Milk War

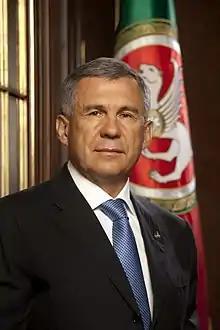
In 2018, Rustam Minnikhanov's concerns for dairy farmers in Tatarstan coincided with another ban on Belarusian dairy products

In August 2013, Vladislav Baumgertner, CEO of Russian potash producer Uralkali, was arrested in Minsk for involvement in an alleged criminal scheme after Belarus invited him for talks. In October 2013, Russia banned dairy imports from Lithuania, with Onishchenko citing quality concerns. The ban was seen as an effort to put political pressure on Lithuania, which then held the Presidency of the Council of the European Union, for planning to host an EU summit that would offer closer economic ties to several post-Soviet states. Russia announced in December 2013 its intentions to lift the ban after Lithuania threatened to file a complaint to the World Trade Organization about a "milk war". In January 2014, the restrictions were lifted.